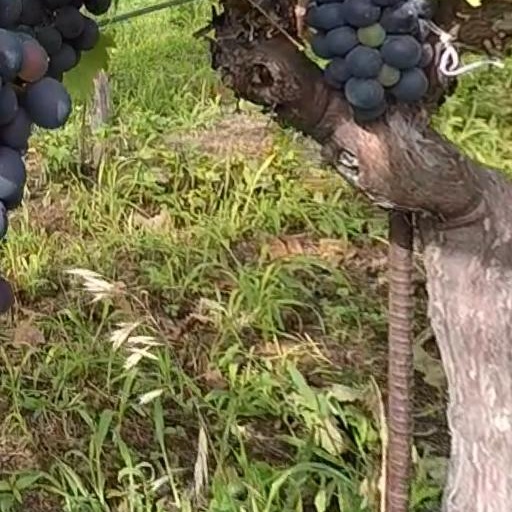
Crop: grape